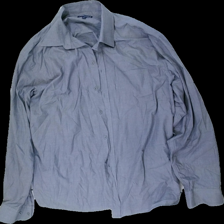
View: front
Type: Shirt
Category: Men
Brand: Not in the list
Brand text on label: Lifestyle
Colors: Grey
Material: 63% polyester, 37% cotton
Cut: Regular
Size: XXL
Season: All
Price range: 50-100
Recommended usage: Reuse